Geography of Tennessee

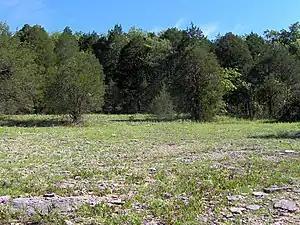
Cedar glades are an extremely rare type of ecosystem that is found in regions of Middle Tennessee where limestone bedrock is close to the surface

Tennessee is within a temperate deciduous forest biome commonly known as the Eastern Deciduous Forest. It has eight ecoregions: the Blue Ridge, Ridge and Valley, Central Appalachian, Southwestern Appalachian, Interior Low Plateaus, Southeastern Plains, Mississippi Valley Loess Plains, and Mississippi Alluvial Plain regions. Due to its wide variety of terrains and ecosystems, Tennessee is the most biodiverse inland state. The Great Smoky Mountains National Park is the most biodiverse national park, and the state's Duck River is the most biologically diverse waterway in North America. The state is home to 340 species of birds, 325 freshwater fish species, 89 mammals, 77 amphibians, and 61 reptiles.